Cuniculture

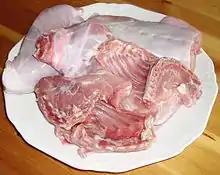

Rabbit breeding stock raised in France is particularly popular with meat rabbit farmers internationally, some being purchased as far away as China in order to improve the local rabbit herd.